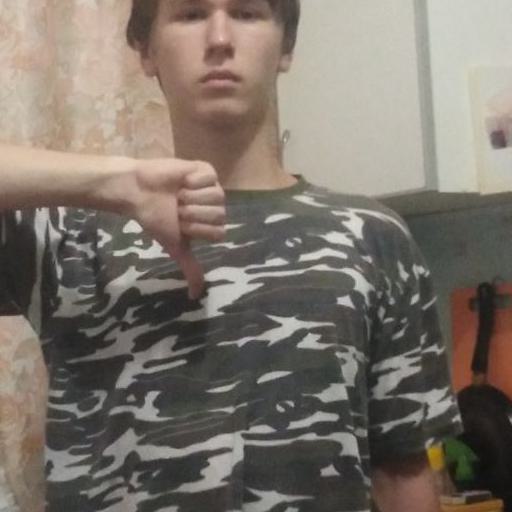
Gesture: dislike